Stevens Arms

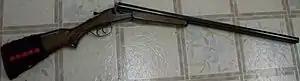
Stevens 511A shotgun.

Joshua Stevens produced three lines of single-shot tip-up target pistols named after contemporary gunmen.